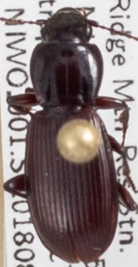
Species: Pterostichus restrictus
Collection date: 2018-08-28
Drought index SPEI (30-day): -1.69
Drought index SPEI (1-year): -1.13
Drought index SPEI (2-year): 0.24